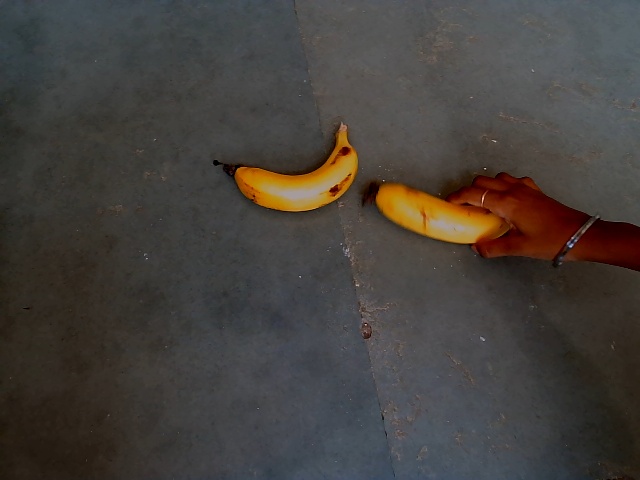
Label: Ripe_Banana